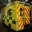
Label: ambulance